Yorktown campaign

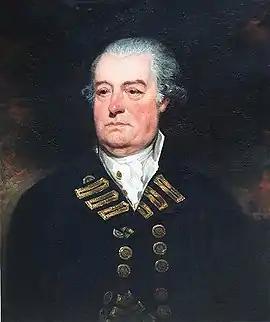
Admiral Marriot Arbuthnot

The departure of Destouches' fleet from Newport had prompted General Clinton to send Arnold reinforcements. In the wake of Arbuthnot's sailing he sent transports carrying about 2,000 men under the command of General William Phillips to the Chesapeake. These joined Arnold at Portsmouth on March 27. Phillips, as senior commander, took over the force and resumed raiding, targeting Petersburg and Richmond. By this time, Baron von Steuben and Peter Muhlenberg, the militia commanders in Virginia, felt they had to make a stand to maintain morale despite the inferior strength of their troops. They established a defensive line in Blandford, near Petersburg (Blandford is now a part of the city of Petersburg), and fought a disciplined but losing action on April 25. Von Steuben and Muhlenberg retreated before the advance of Phillips, who hoped to again raid Richmond. However, Lafayette made a series of forced marches, and reached Richmond on April 29, just hours before Phillips.